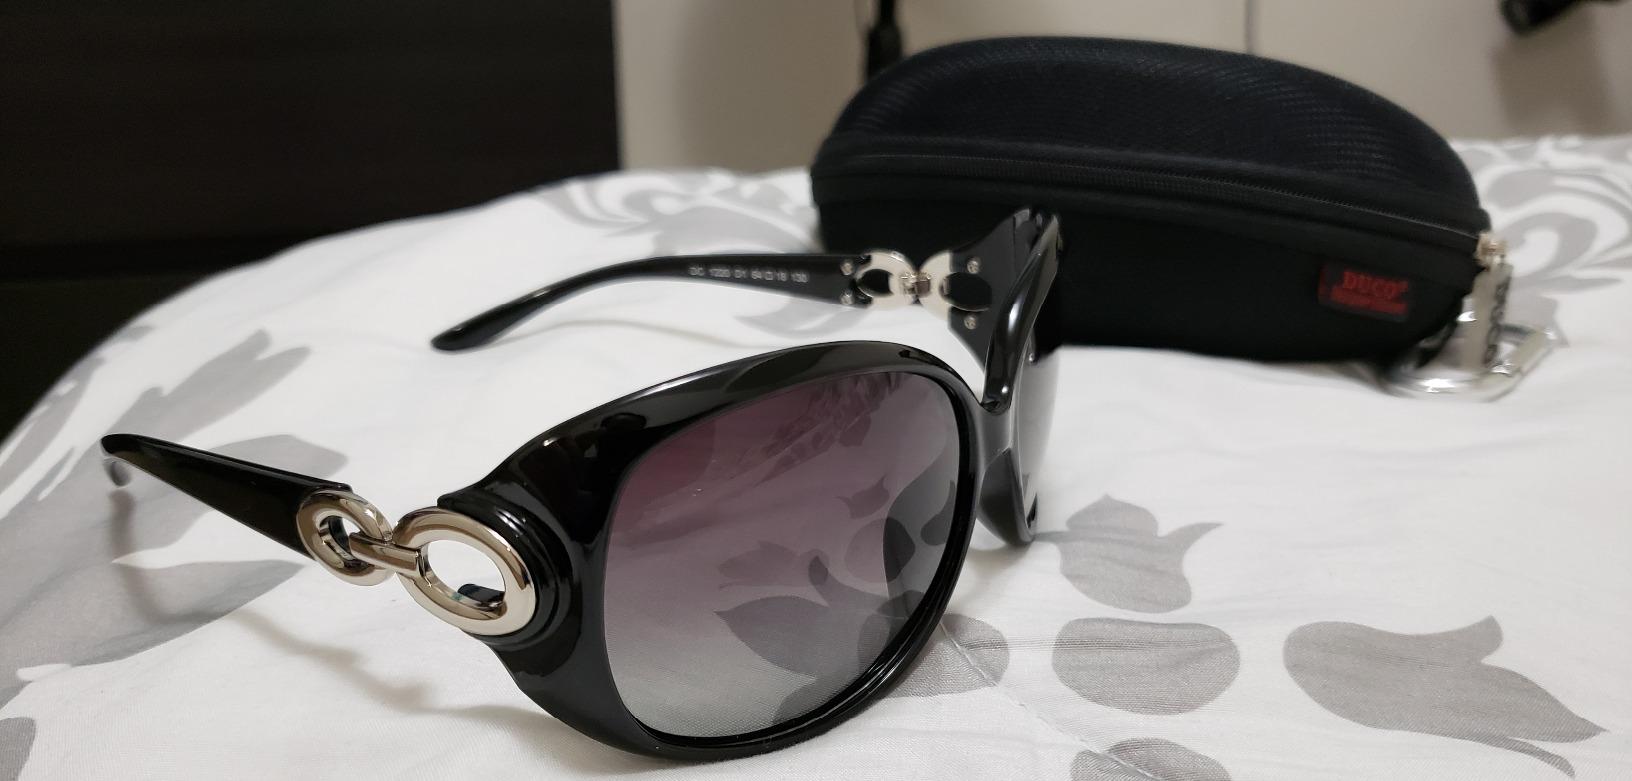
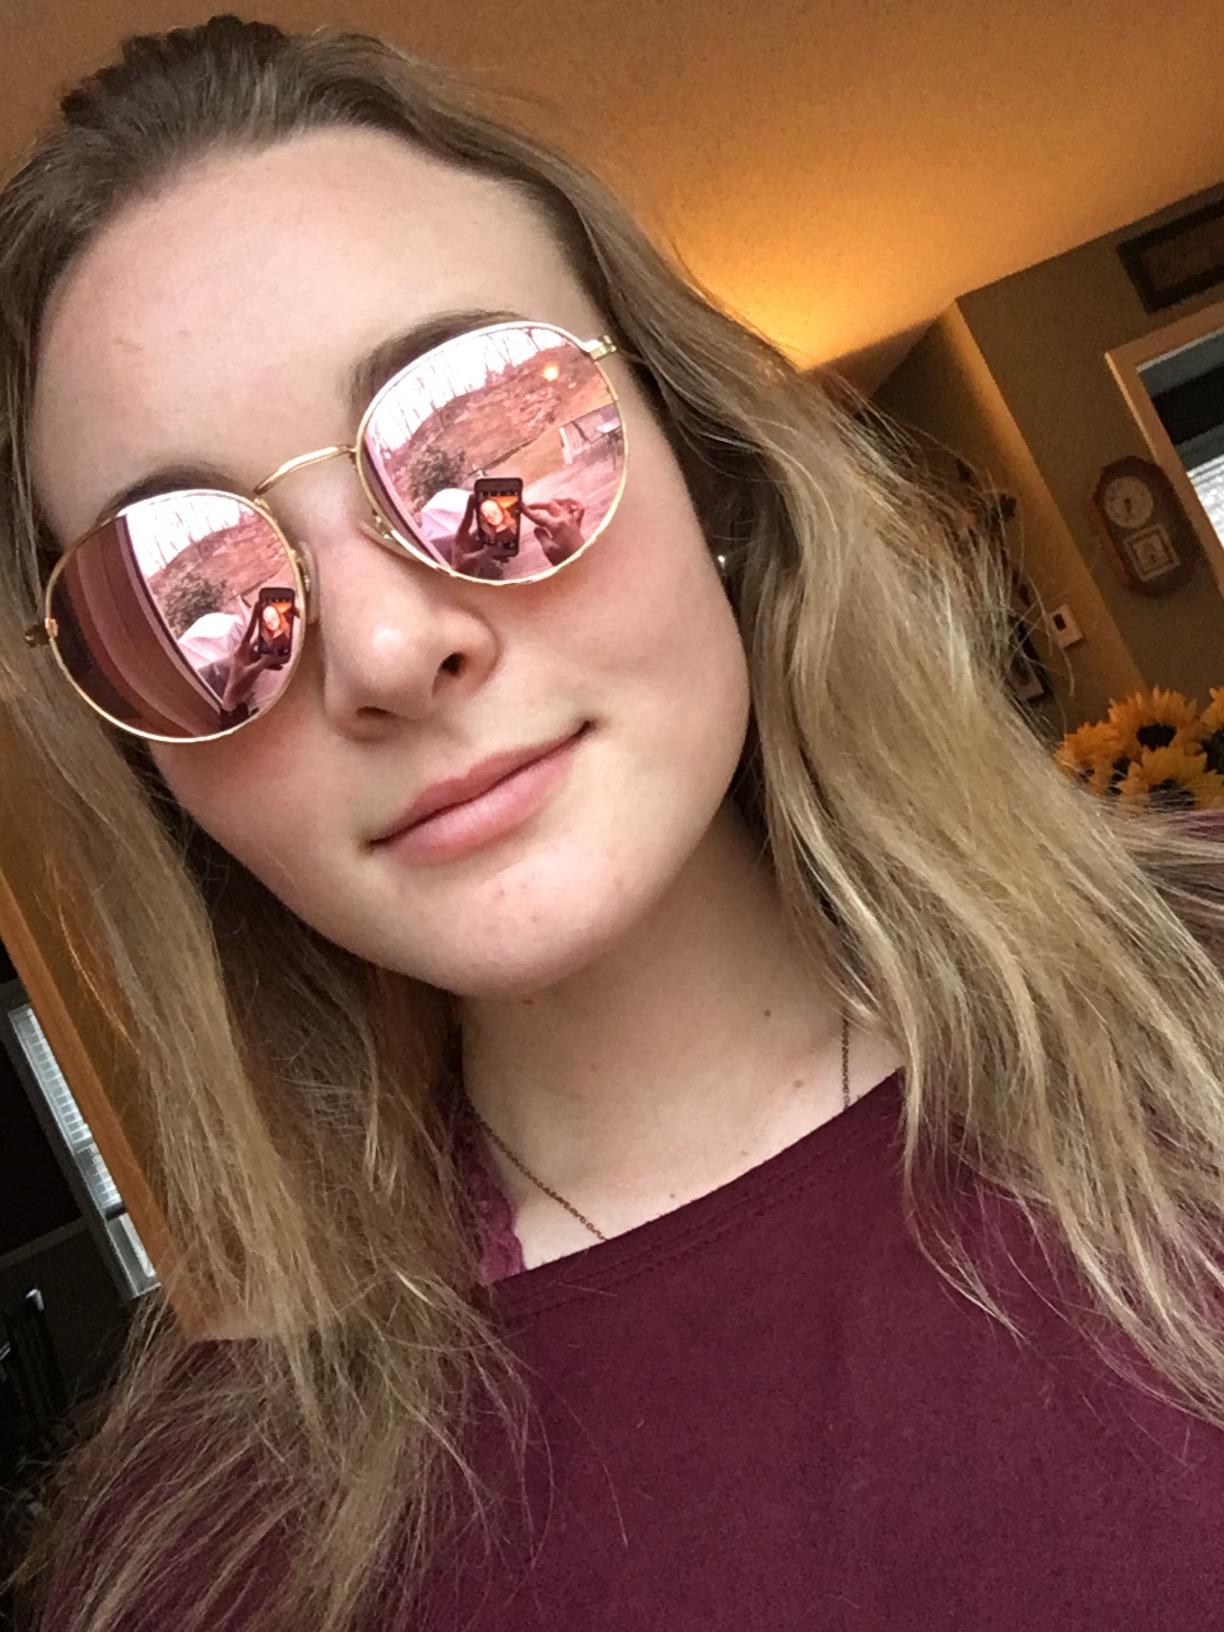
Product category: accessories_sunglasses
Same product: no